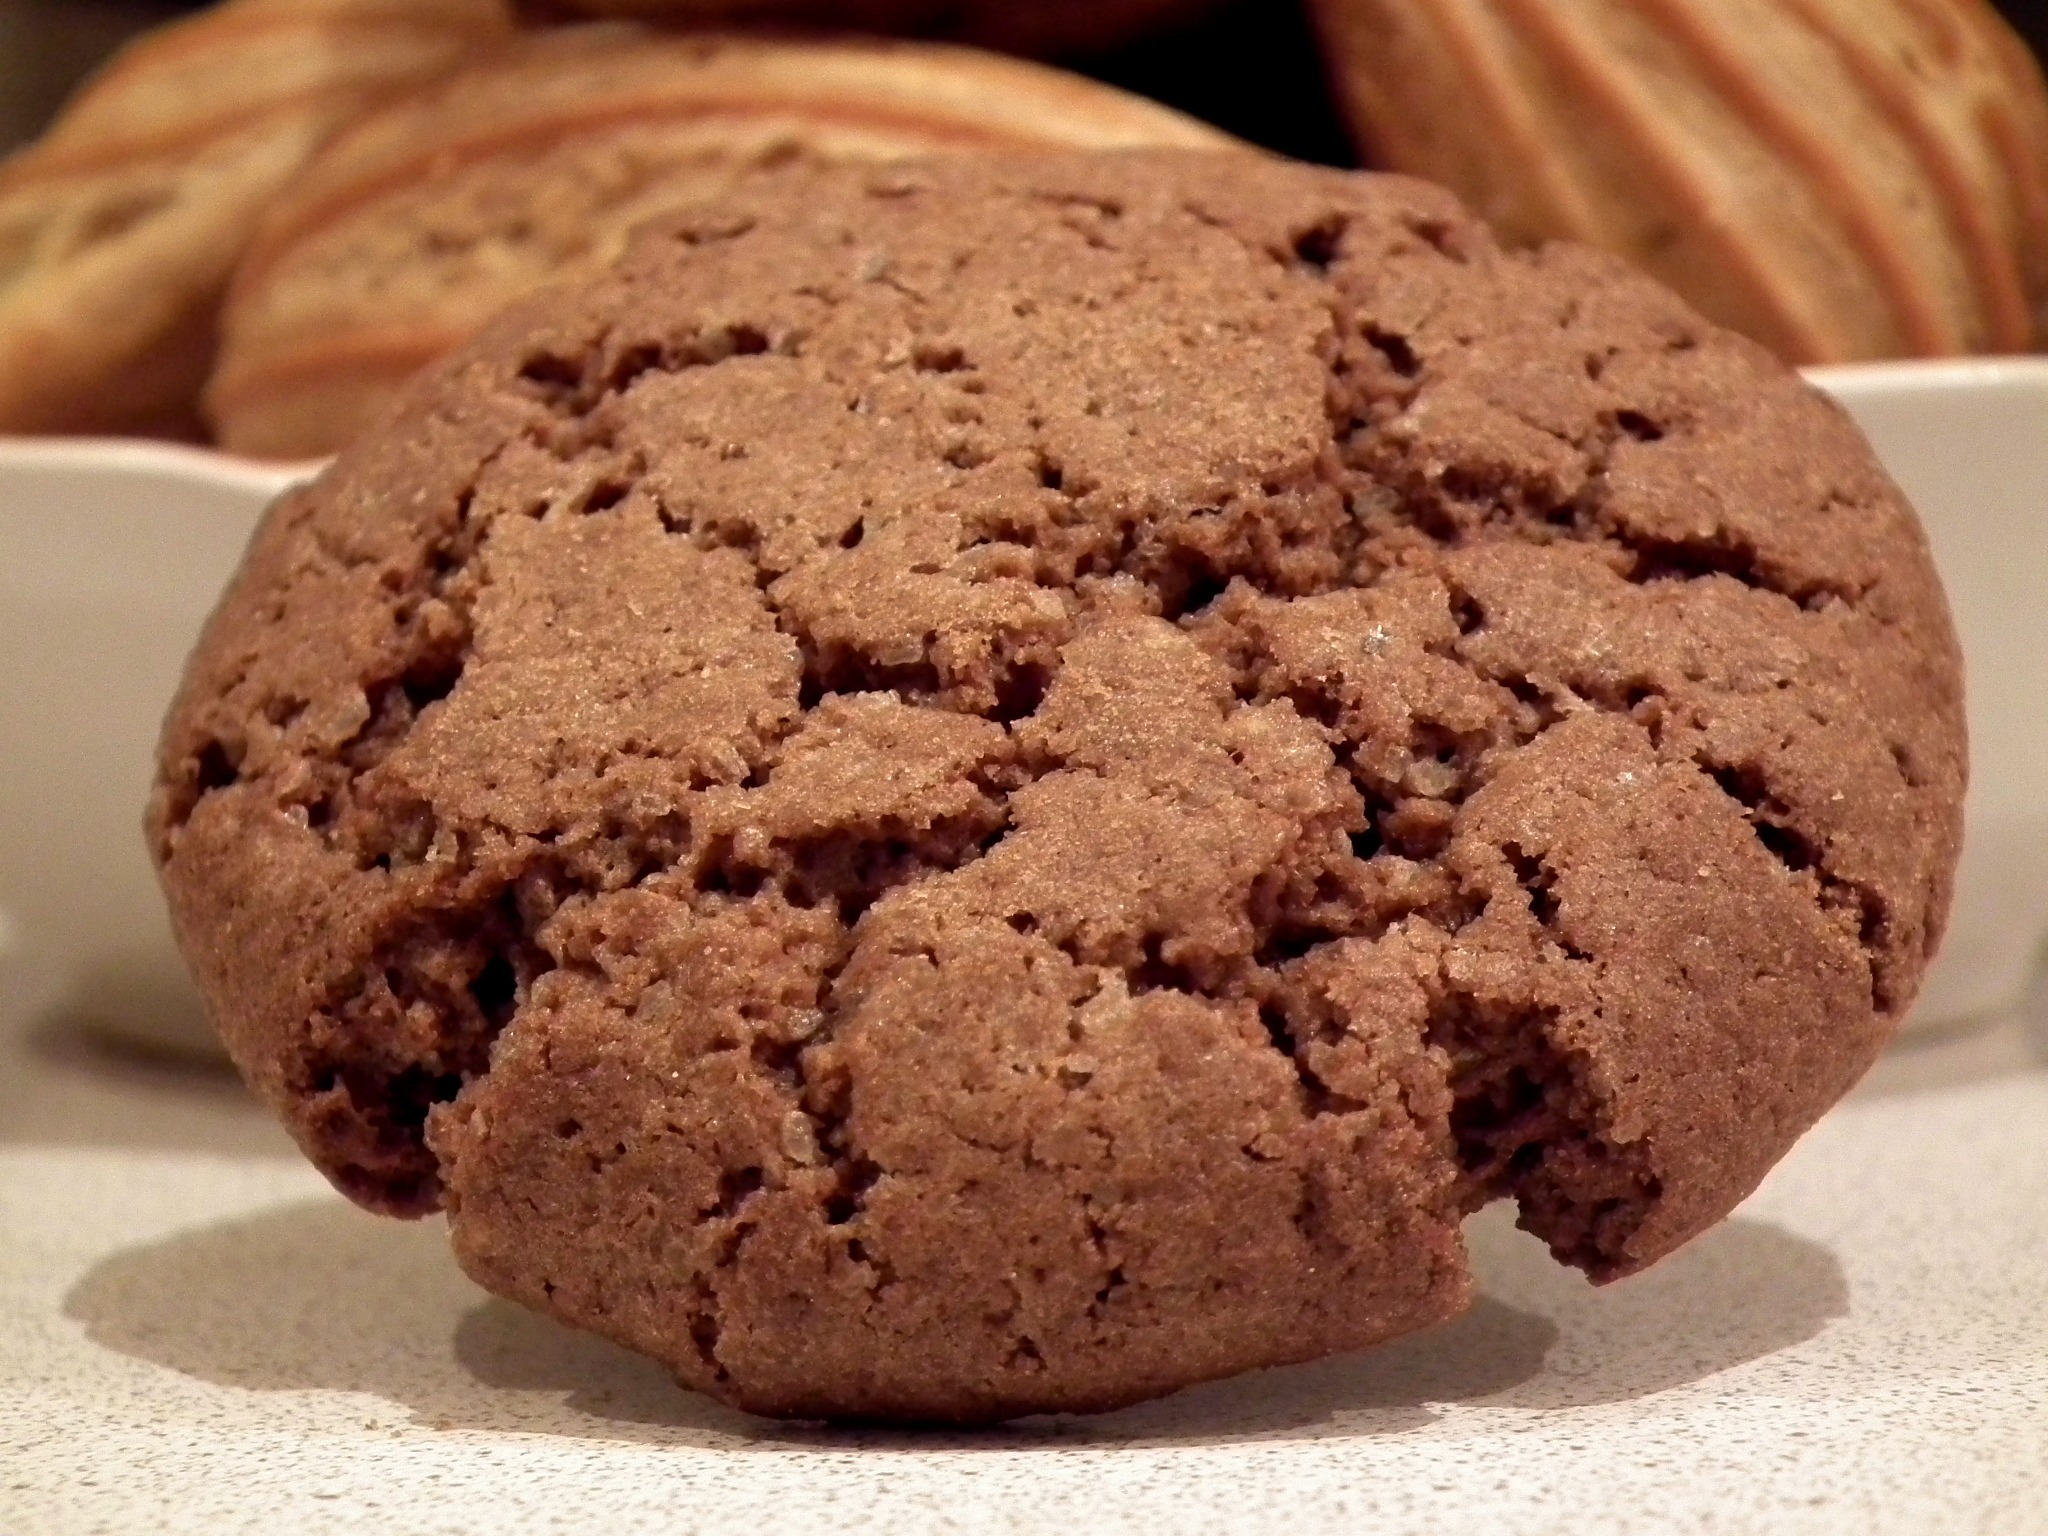
sweet, dish, food, produce, brown, kitchen, breakfast, baking, cookie, dessert, delicious, chocolate chip cookie, bake, cookies, nutrition, oven, fragrant, taste, confectionery, baked goods, useful, chocolate ice cream, paste products, oatmeal cookies, snack food, cookies and crackers